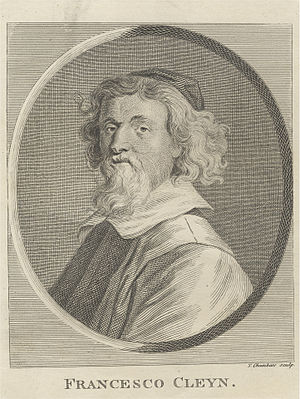
Frantz Cleyn
Frantz Cleyn var en tysk maler.